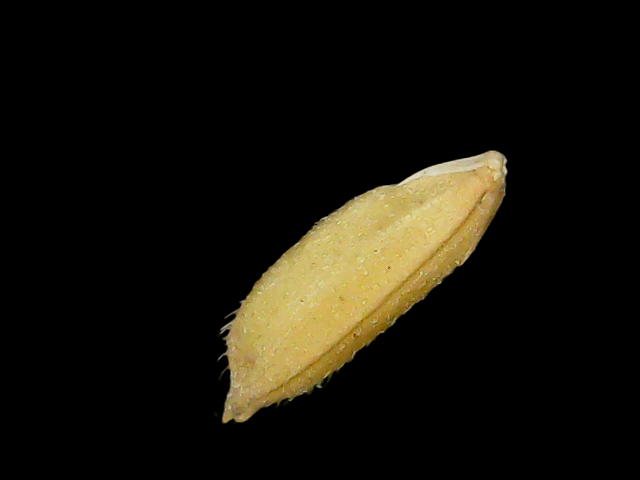
Rice variety: Binadhan17